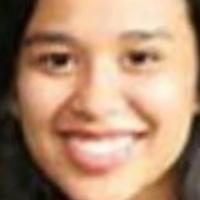
Age group: age 11-20